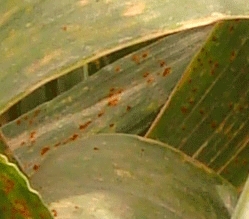
Label: Wheat___Brown_Rust